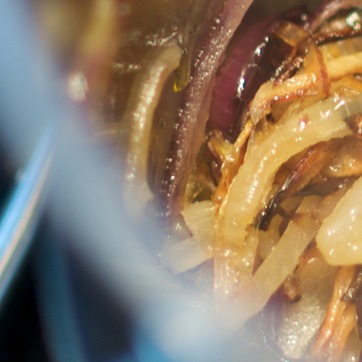
Material: food